Eighty Years' War, 1576–1579

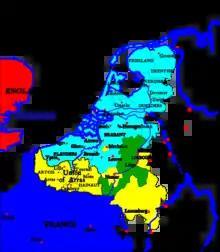
The Netherlands in 1579, indicating the Unions of Utrecht (blue) and Atrecht (yellow)

Don Juan broke with the States-General in July, and seized the citadel of Namur with his army on 24 July 1577. The States-General regarded this as a violation of the Perpetual Edict, and hardened their opposition against Don Juan. Military preparations were made for an expected renewal of hostilities on the battlefield. The States-General of all provinces rallied behind William of Orange as their unofficial leader, who managed to forge a tentative understanding between Catholics and Protestants at a critical time of upheaval. Orange made his triumphal entries into Antwerp and on 22 September 1577 into Brussels, where he was welcomed as if he were a king, reaching the height of his power. Amongst the reception committee was even Aarschot, who had been Orange's rival before Alba's 1567 arrival, and the "de facto" leader of his majesty's loyal opposition in the years thereafter, but now embraced Orange as his ally, as their interests now firmly coincided. While Orange was awarded the title of "ruwaard" ("guardian") of Brabant by the States, Aarschot was appointed stadtholder of Flanders, and they agreed to bring in Matthias of Austria to replace Don Juan as Governor-General.